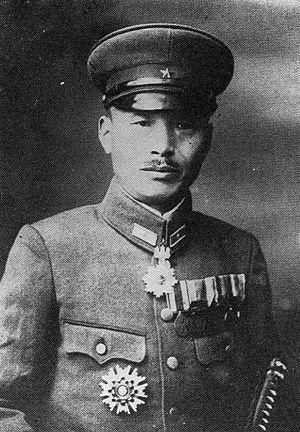
Tomitarō Horii est un général de l'armée impériale japonaise pendant la Seconde Guerre mondiale.